Provence

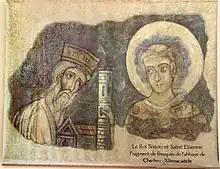
King Boson and San Stephen (fragment of fresco at Charlieu Abbey)

Beginning in the second half of the 5th century, as Roman power waned, successive waves of Germanic tribes entered Provence: first the Visigoths (480), then the Ostrogoths, then the Burgundians, finally, the Franks in the 6th century. Arab invaders and Berber pirates came from North Africa to the Coast of Provence in the early 7th century.